Barrel vault

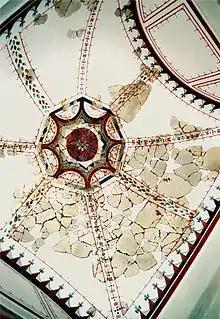
Roman barrel vault at the "villa rustica" Bad Neuenahr-Ahrweiler, Germany.

A barrel vault, also known as a tunnel vault, wagon vault or wagonhead vault, is an architectural element formed by the extrusion of a single curve (or pair of curves, in the case of a pointed barrel vault) along a given distance. The curves are typically circular in shape, lending a semi-cylindrical appearance to the total design. The barrel vault is the simplest form of a vault: effectively a series of arches placed side by side (i.e., one after another). It is a form of barrel roof.